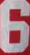
Number: 6